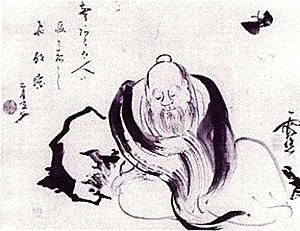
Le Rêve du papillon est une fable, une parabole célèbre de Tchouang-tseu dans son Zhuangzi, chapitre II, « Discours sur l'identité des choses ». En chinois, le titre en est 庄周梦蝶, qui évoque un rêve de Tchouang-tseu.
Zhuangzi teste sa femme, aussi connu sous le titre anglais Zhuangzi Tests His Wife, est un film dramatique muet hongkongais de 1913 réalisé par Lai Pak-hoi. Il est basé sur la pièce zidishu Le rêve du papillon de Chunshuzhai.
Une fable est un court récit en vers ou en prose qui vise à donner de façon plaisante une leçon de vie. Elle se caractérise souvent par un récit fictif de composition naïve et allégorique mettant en scène des animaux qui parlent, des êtres humains ou d’autres entités à l'aspect animal mais personnifiés. Une morale est exprimée à la fin ou au début de la fable. Celle-ci est parfois implicite, le lecteur devant la dégager lui-même.